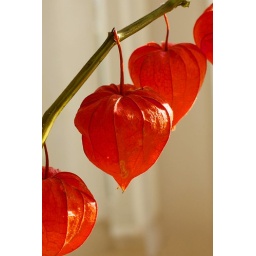
I bought these flowers at the market yesterday. They positively glow in sunlight.